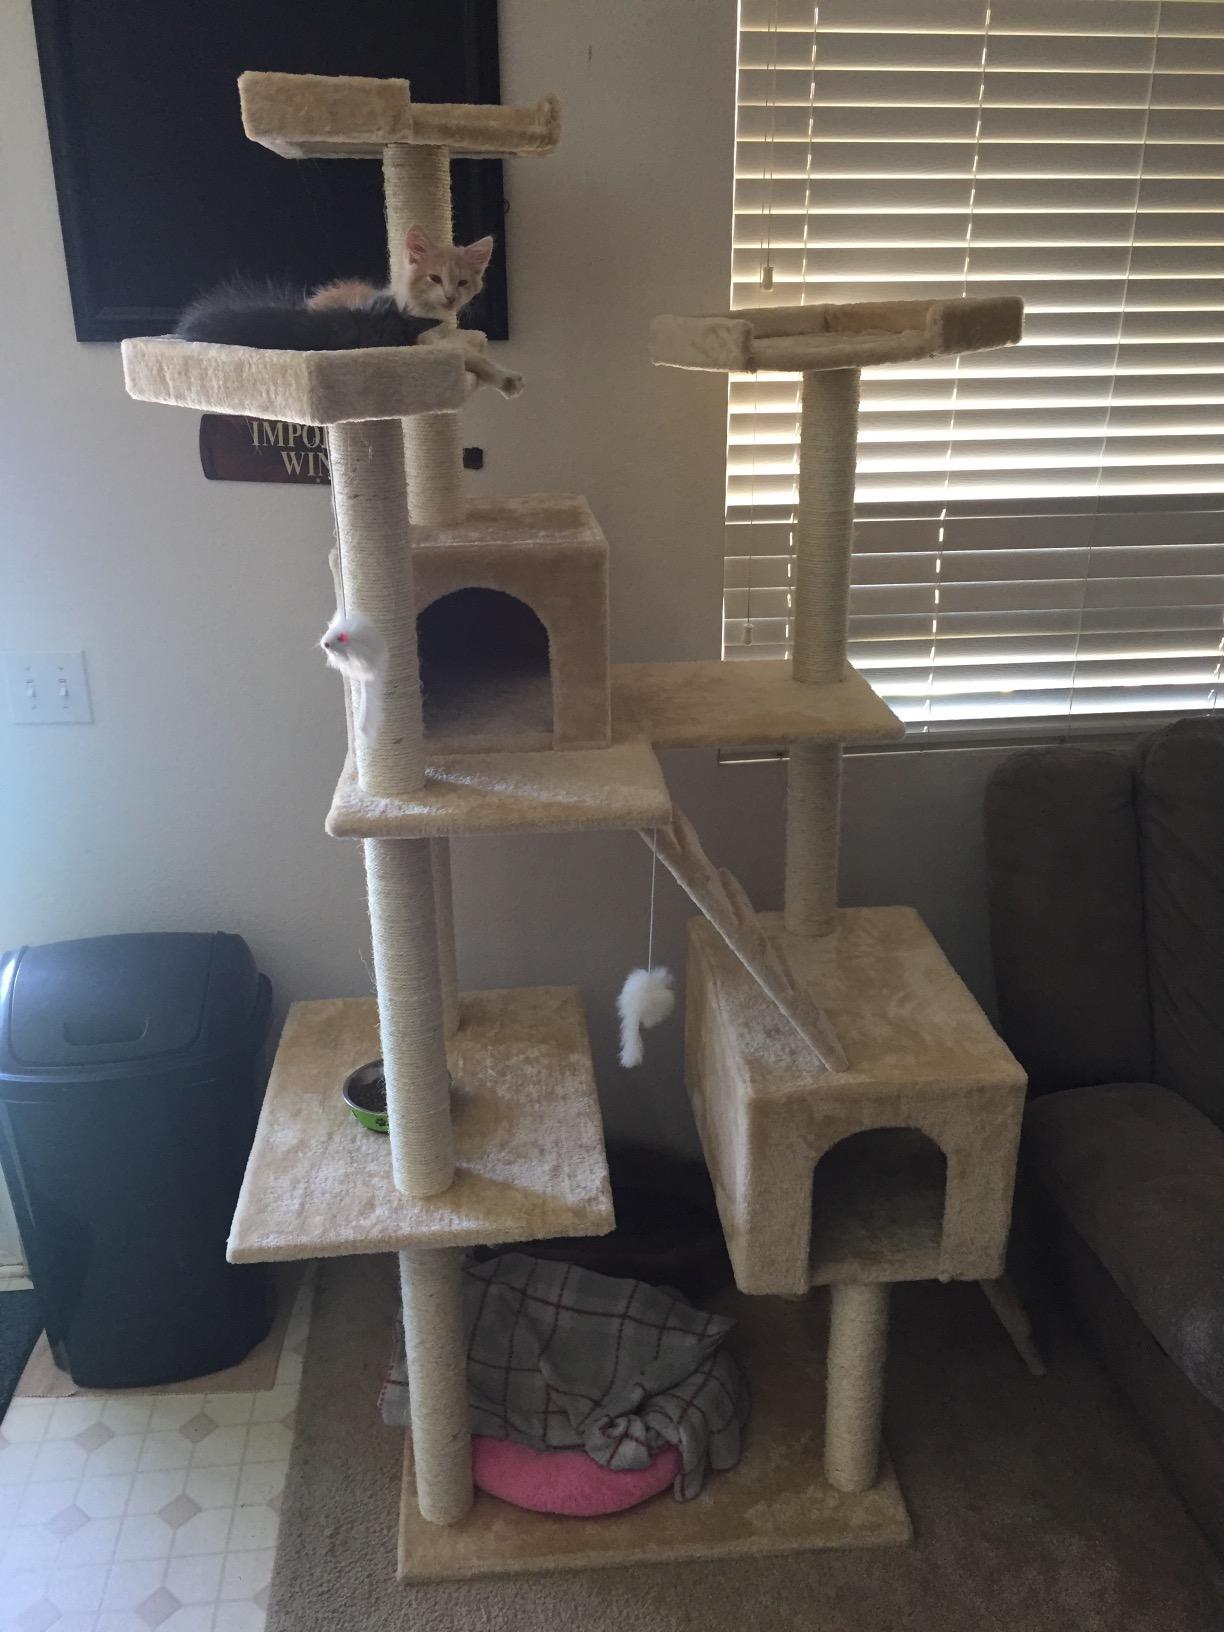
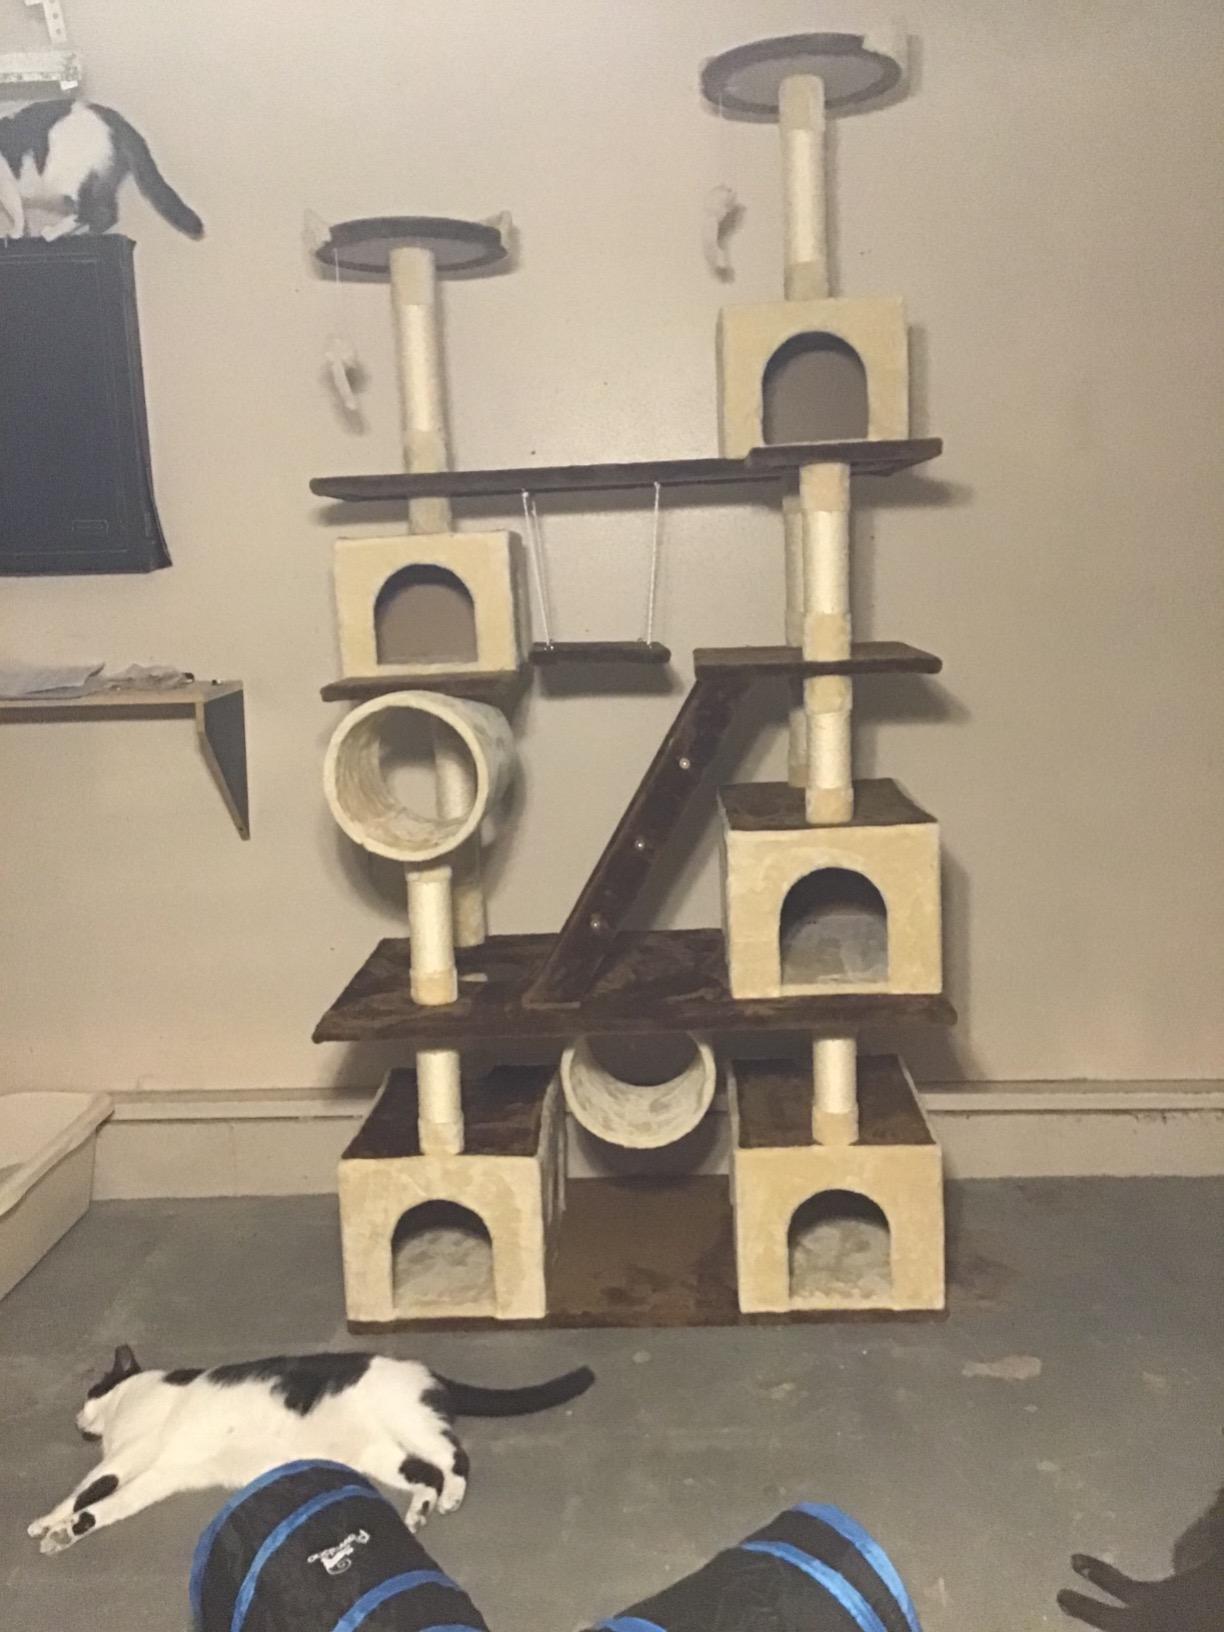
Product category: items_cat tree
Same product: no